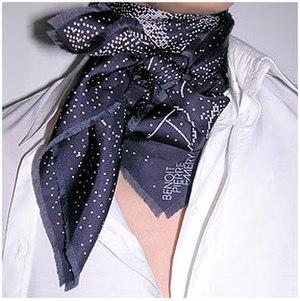
Un foulard est un grand carré de tissu qui se porte, comme accessoire de mode, autour du cou ou sur la tête. Porté sur la tête, l'utilisation du mot se confond parfois avec celle du voile.